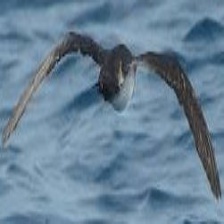
Species: BLACK VENTED SHEARWATER
Scientific name: PUFFINUS OPISTHOMELA